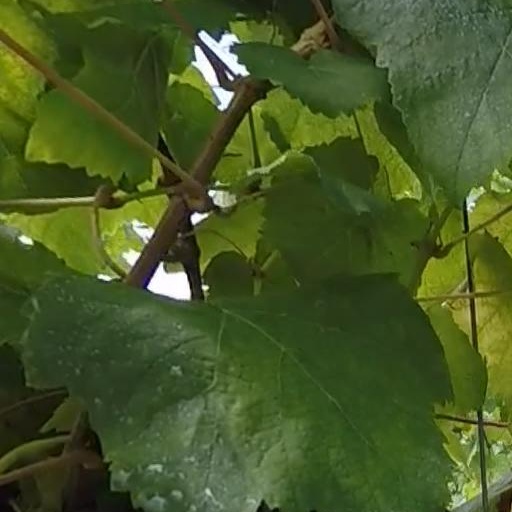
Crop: grape